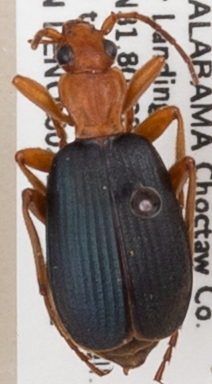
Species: Brachinus alternans
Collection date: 2019-07-31 04:00:00
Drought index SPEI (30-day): -0.274
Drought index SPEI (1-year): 0.966
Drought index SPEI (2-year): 0.71